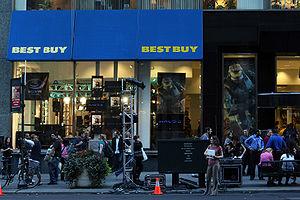
Halo est une série de jeux vidéo de science-fiction militaire créée par Bungie, reprise par 343 Industries et détenue par Microsoft Studios. La série se concentre sur une guerre interstellaire entre l'humanité et une alliance théocratique d'aliens, les Covenants. Les Covenants vénèrent une ancienne civilisation connue sous le nom de Forerunner, qui a péri durant son combat contre les Floods. La majeure partie des jeux de la série se concentre sur les aventures du Spartan John-117, un super-soldat génétiquement modifié ainsi que le tout premier spartan, ainsi que sur l'intelligence artificielle qui l'accompagne, Cortana. Le nom du jeu se réfère à la structure Halo, gigantesque cercle habitable créé par les Forerunners.